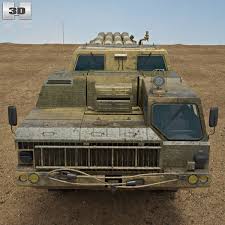
Label: Self Propelled Artillery